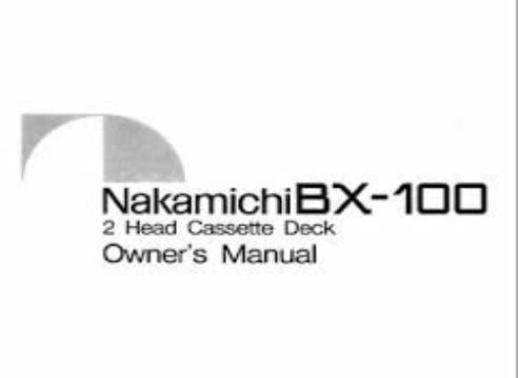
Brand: nakamichi-2
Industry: Necessities